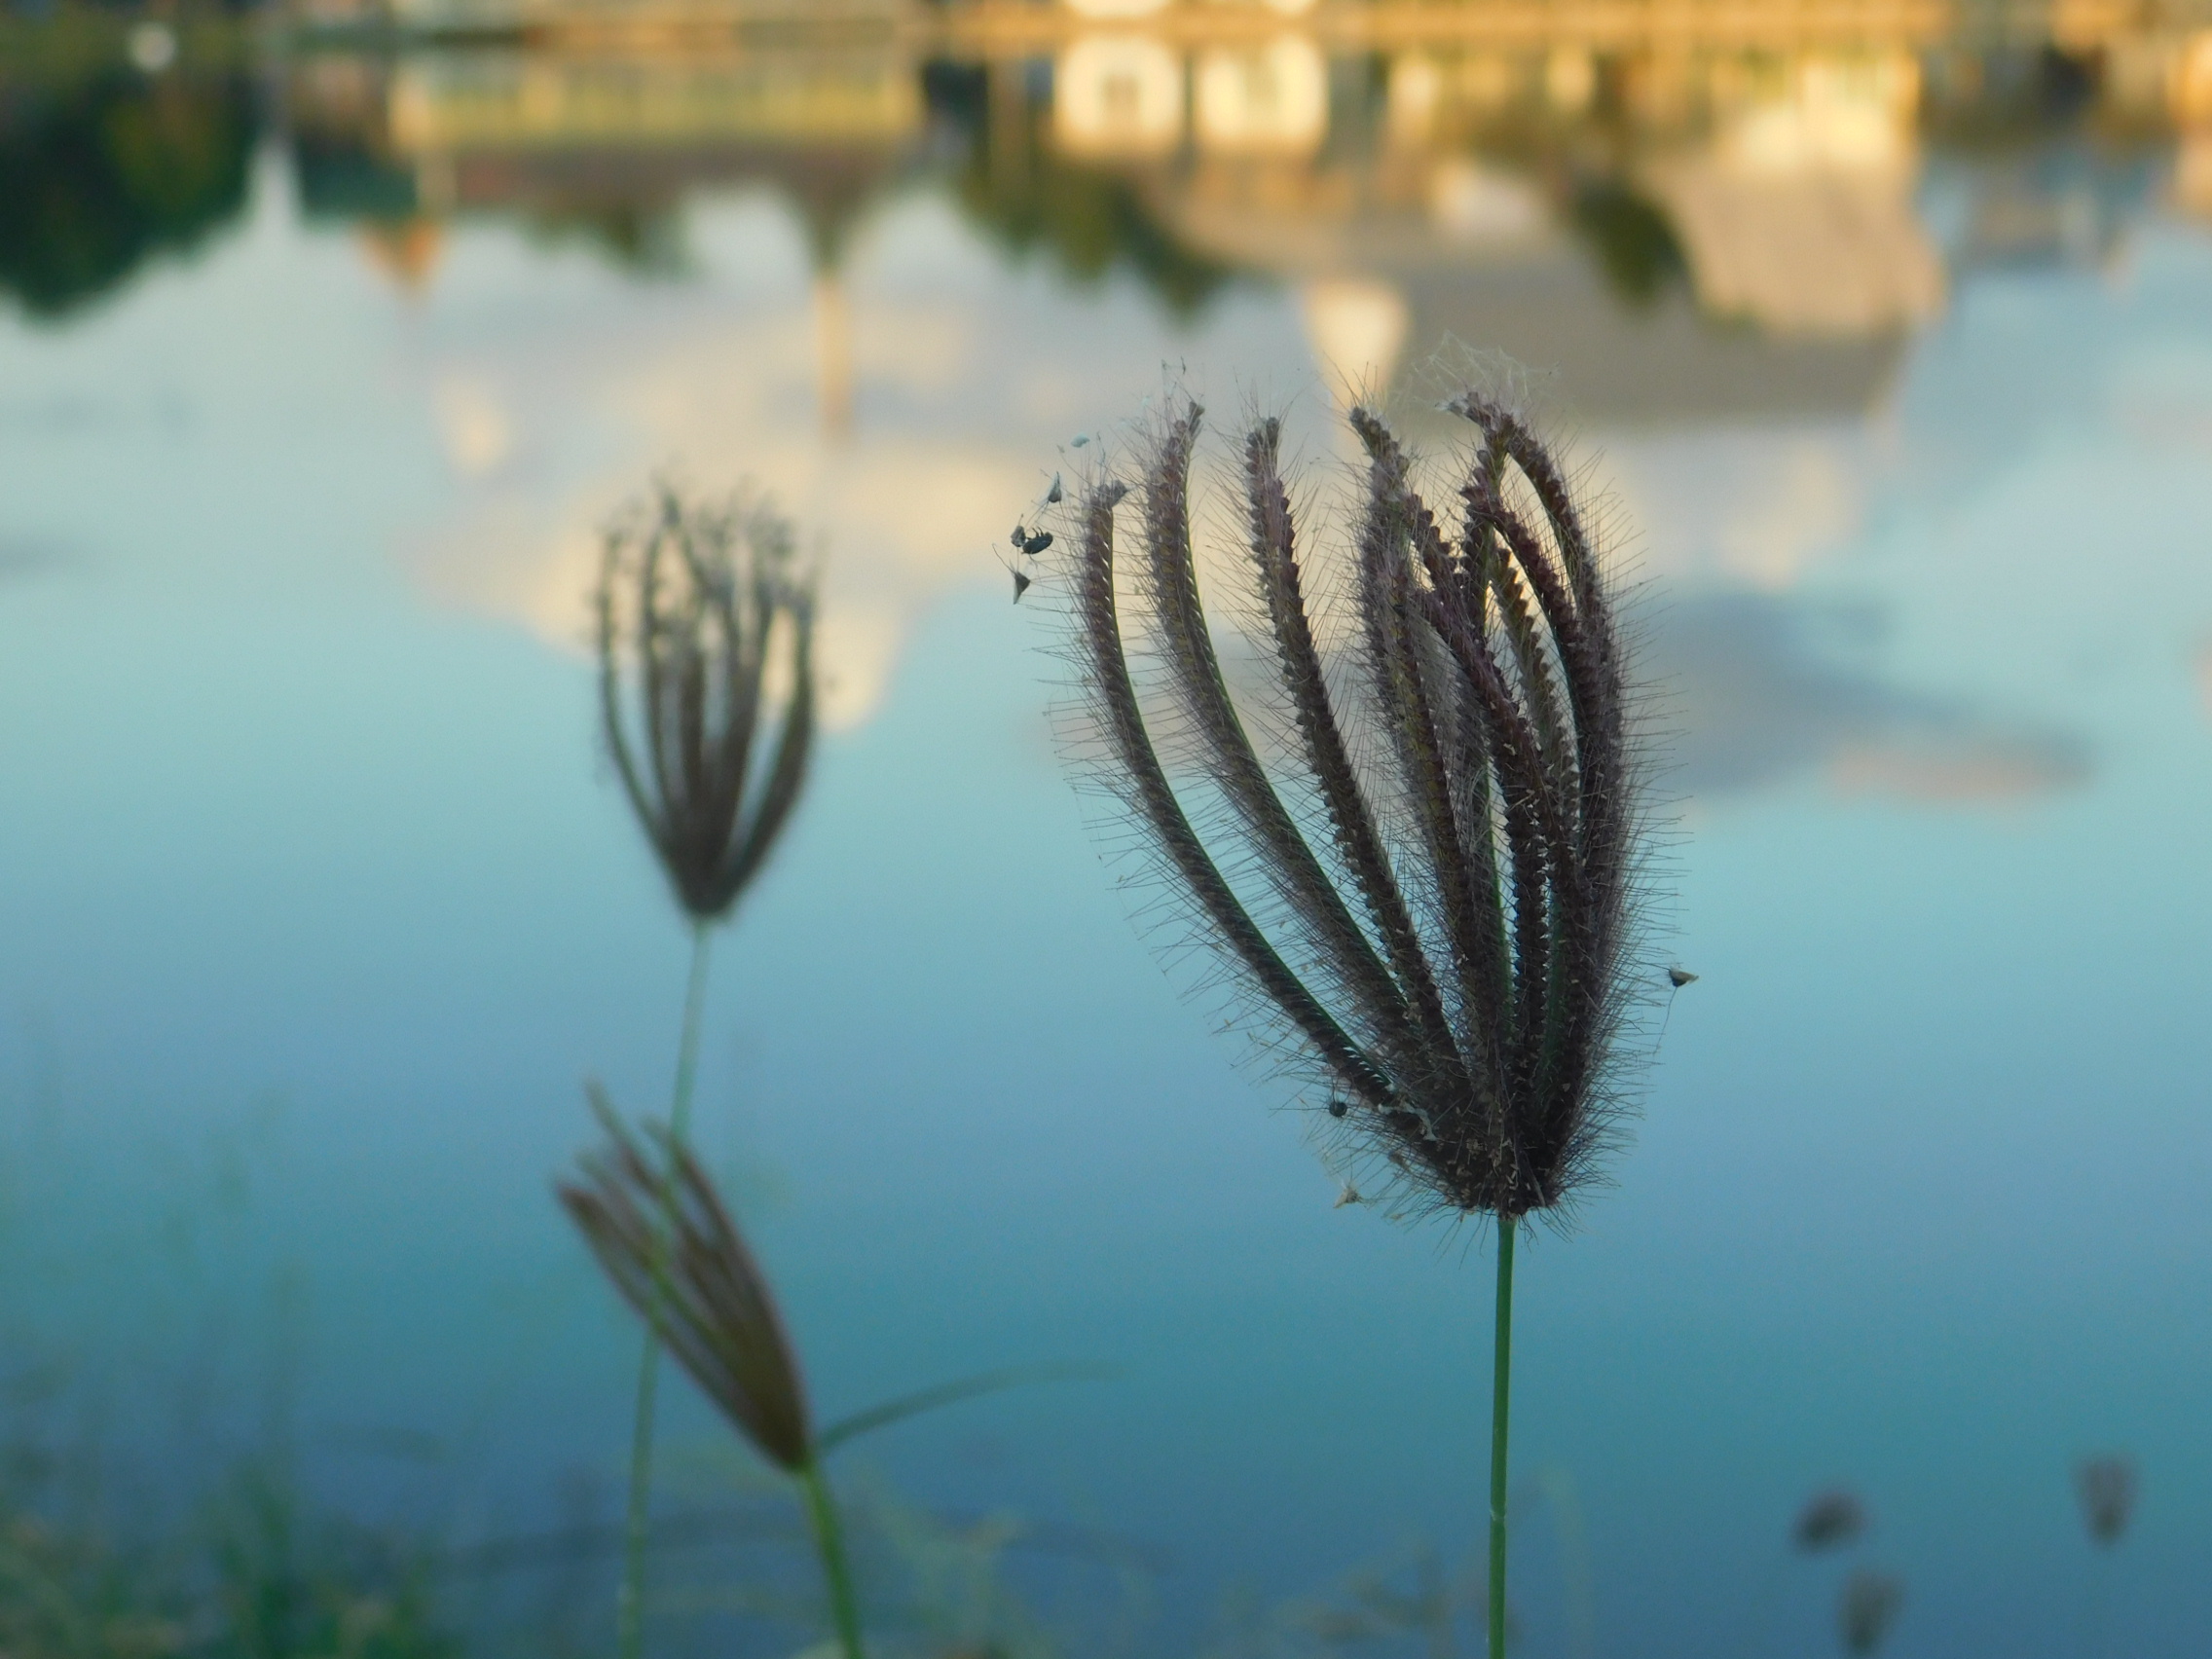
grass, nature, water, vegetation, morning, reflection, sky, botany, plant, leaf, flower, feather, sunlight, stock photography, photography, landscape, plant stem, wildlife, pond, wildflower